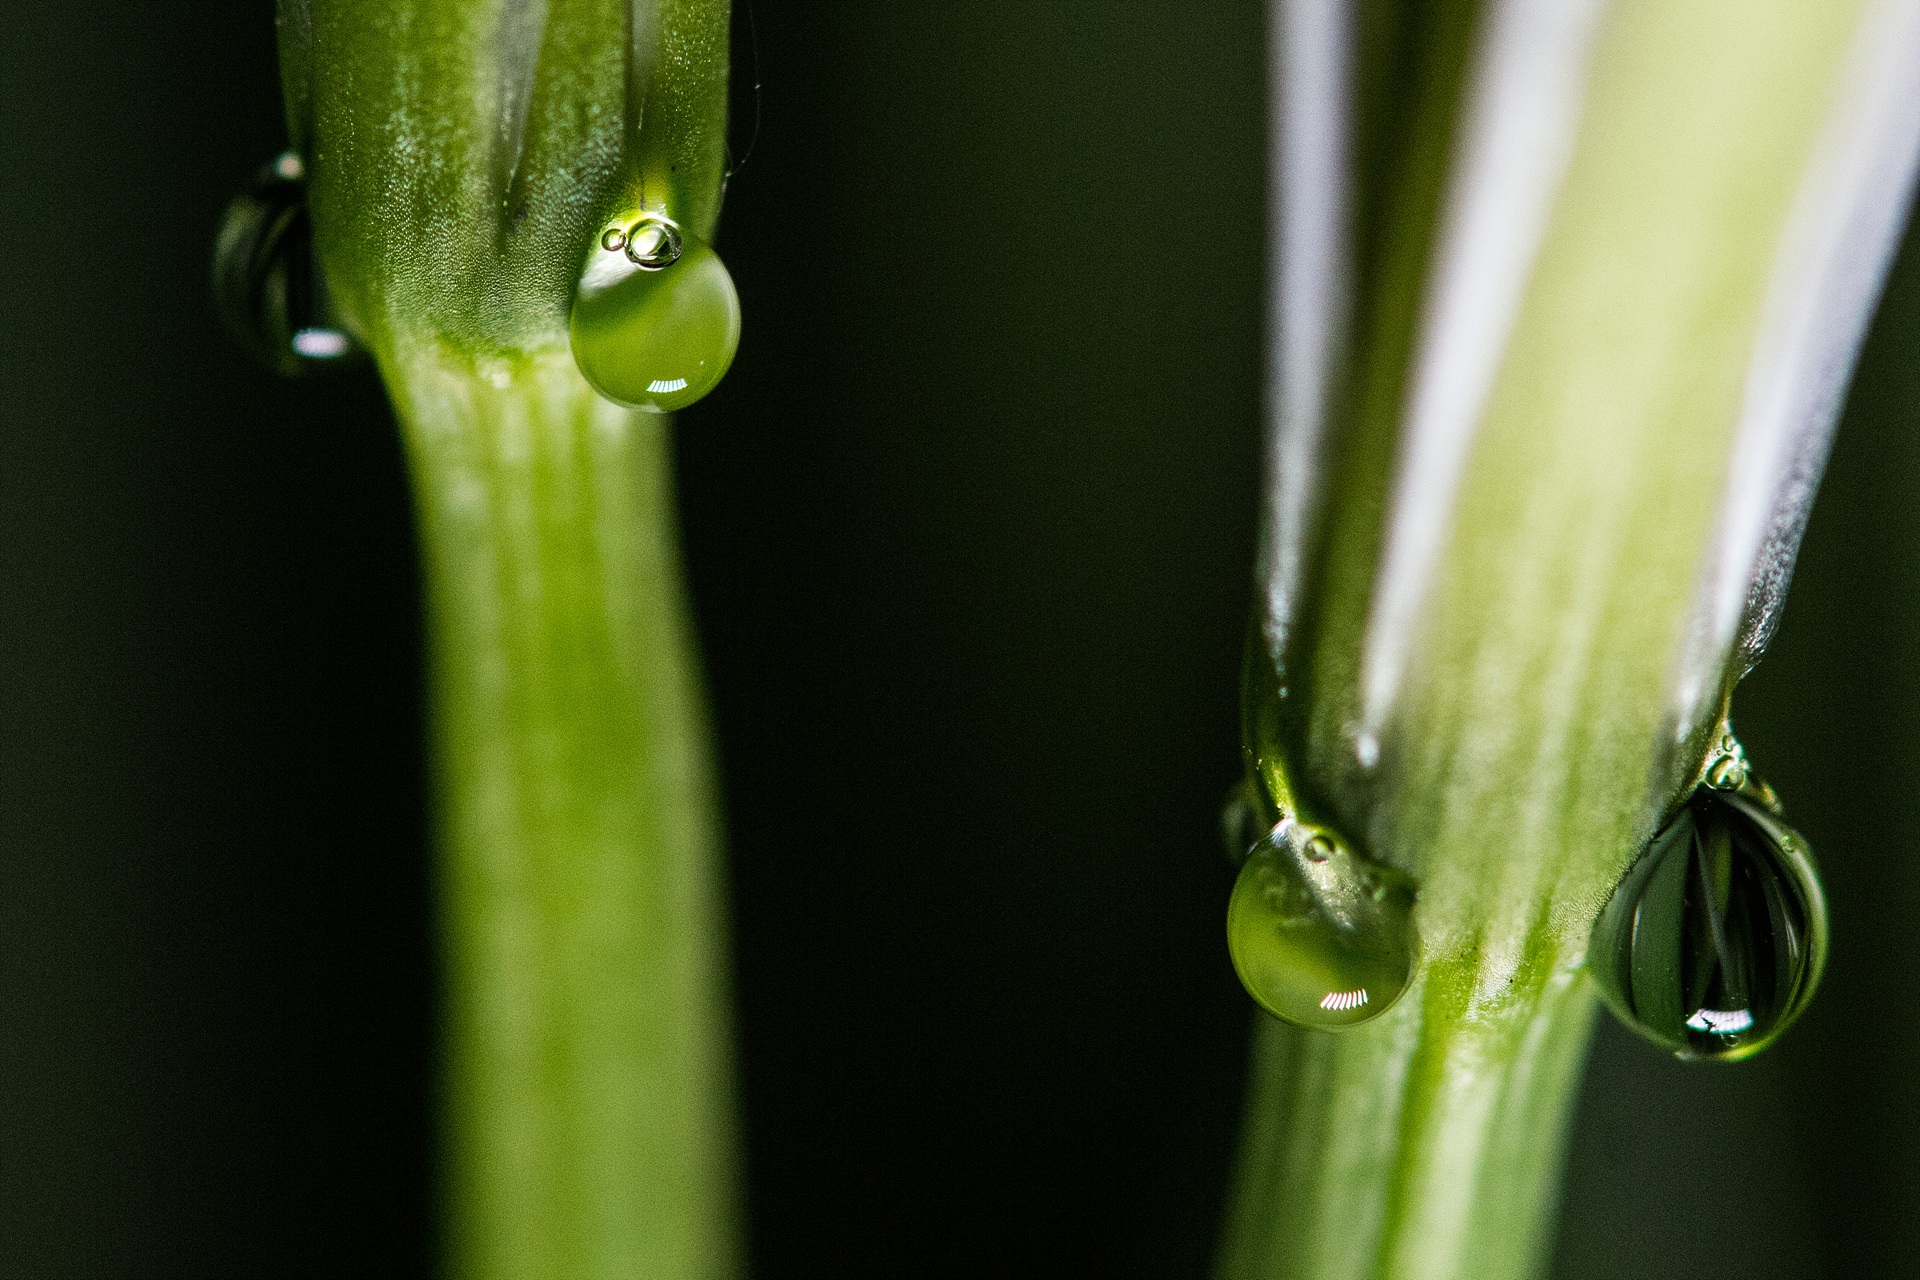
nature, grass, dew, plant, photography, leaf, flower, green, produce, botany, flora, plants, close up, makro, bud, moisture, macro photography, trickle, flowering plant, affix, grass family, plant stem, land plant, one solution phenomenon